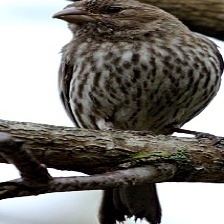
Species: HOUSE FINCH
Scientific name: HAEMORHOUS MEXICANUS
ImageNet parent category: house_finch